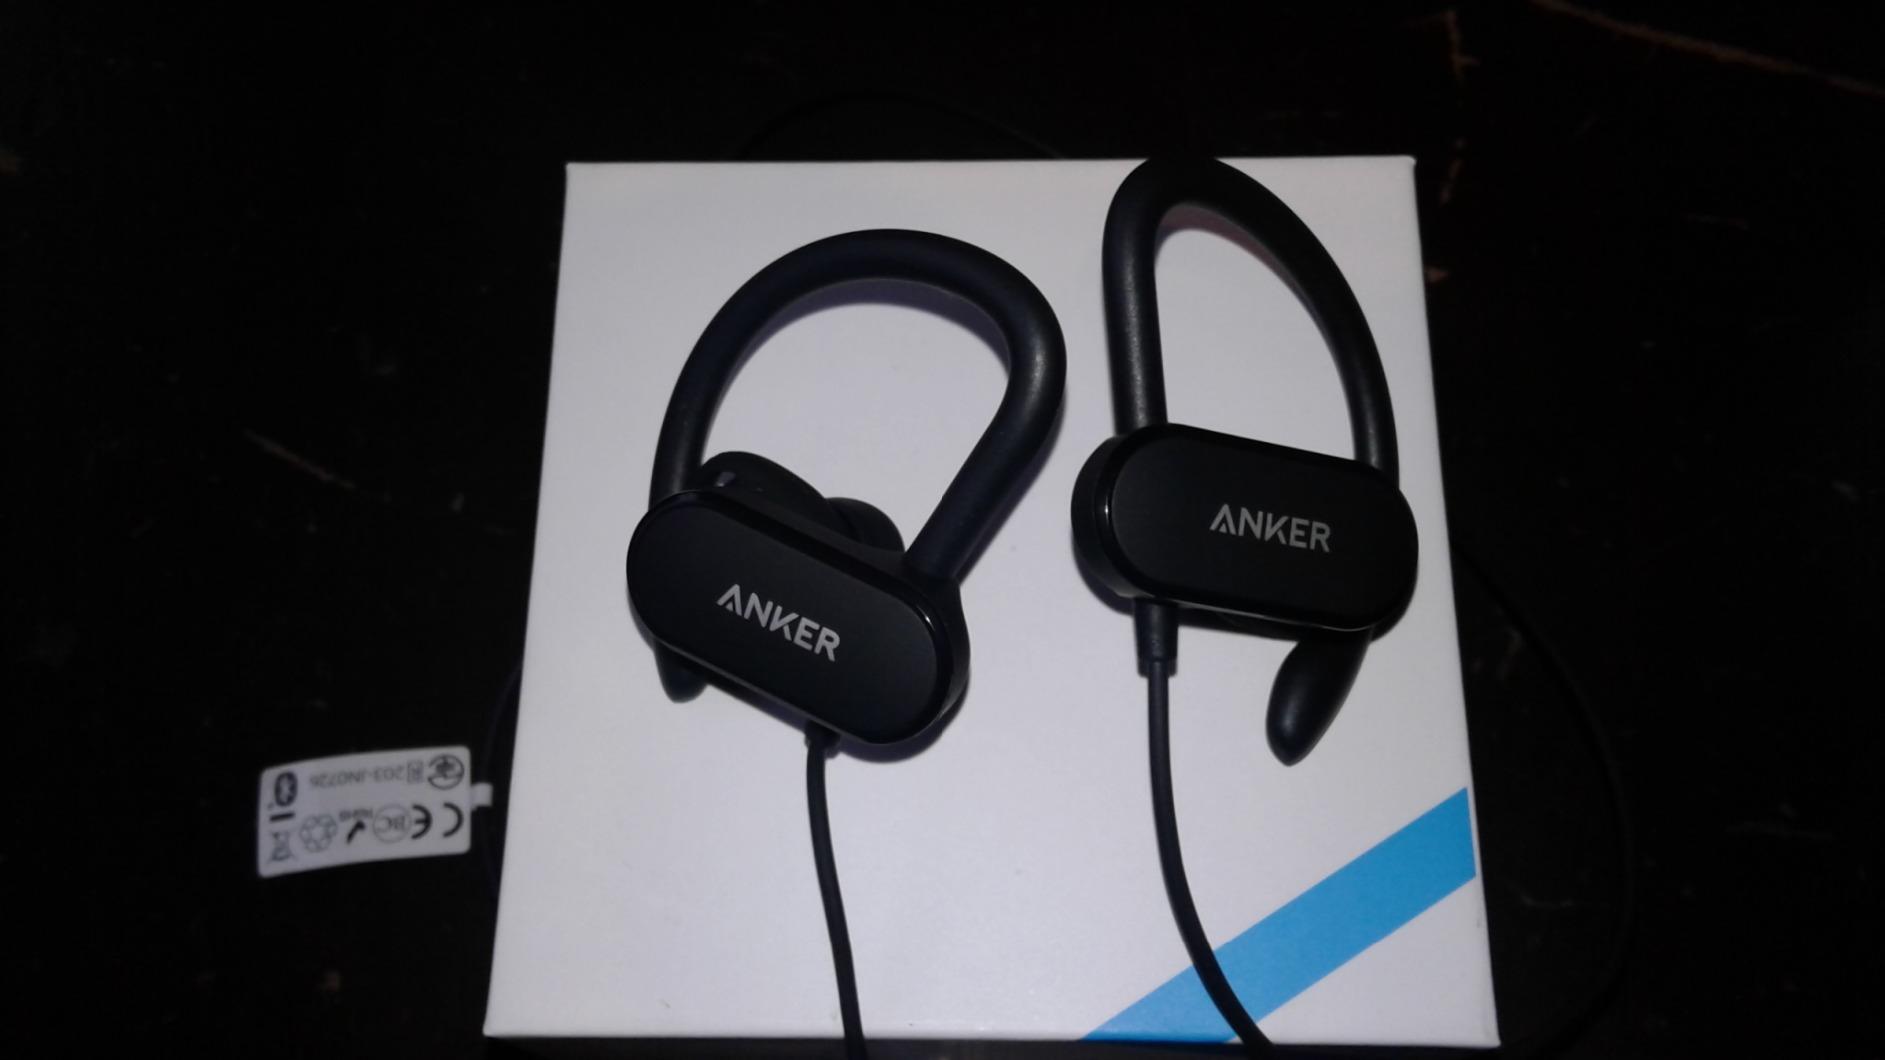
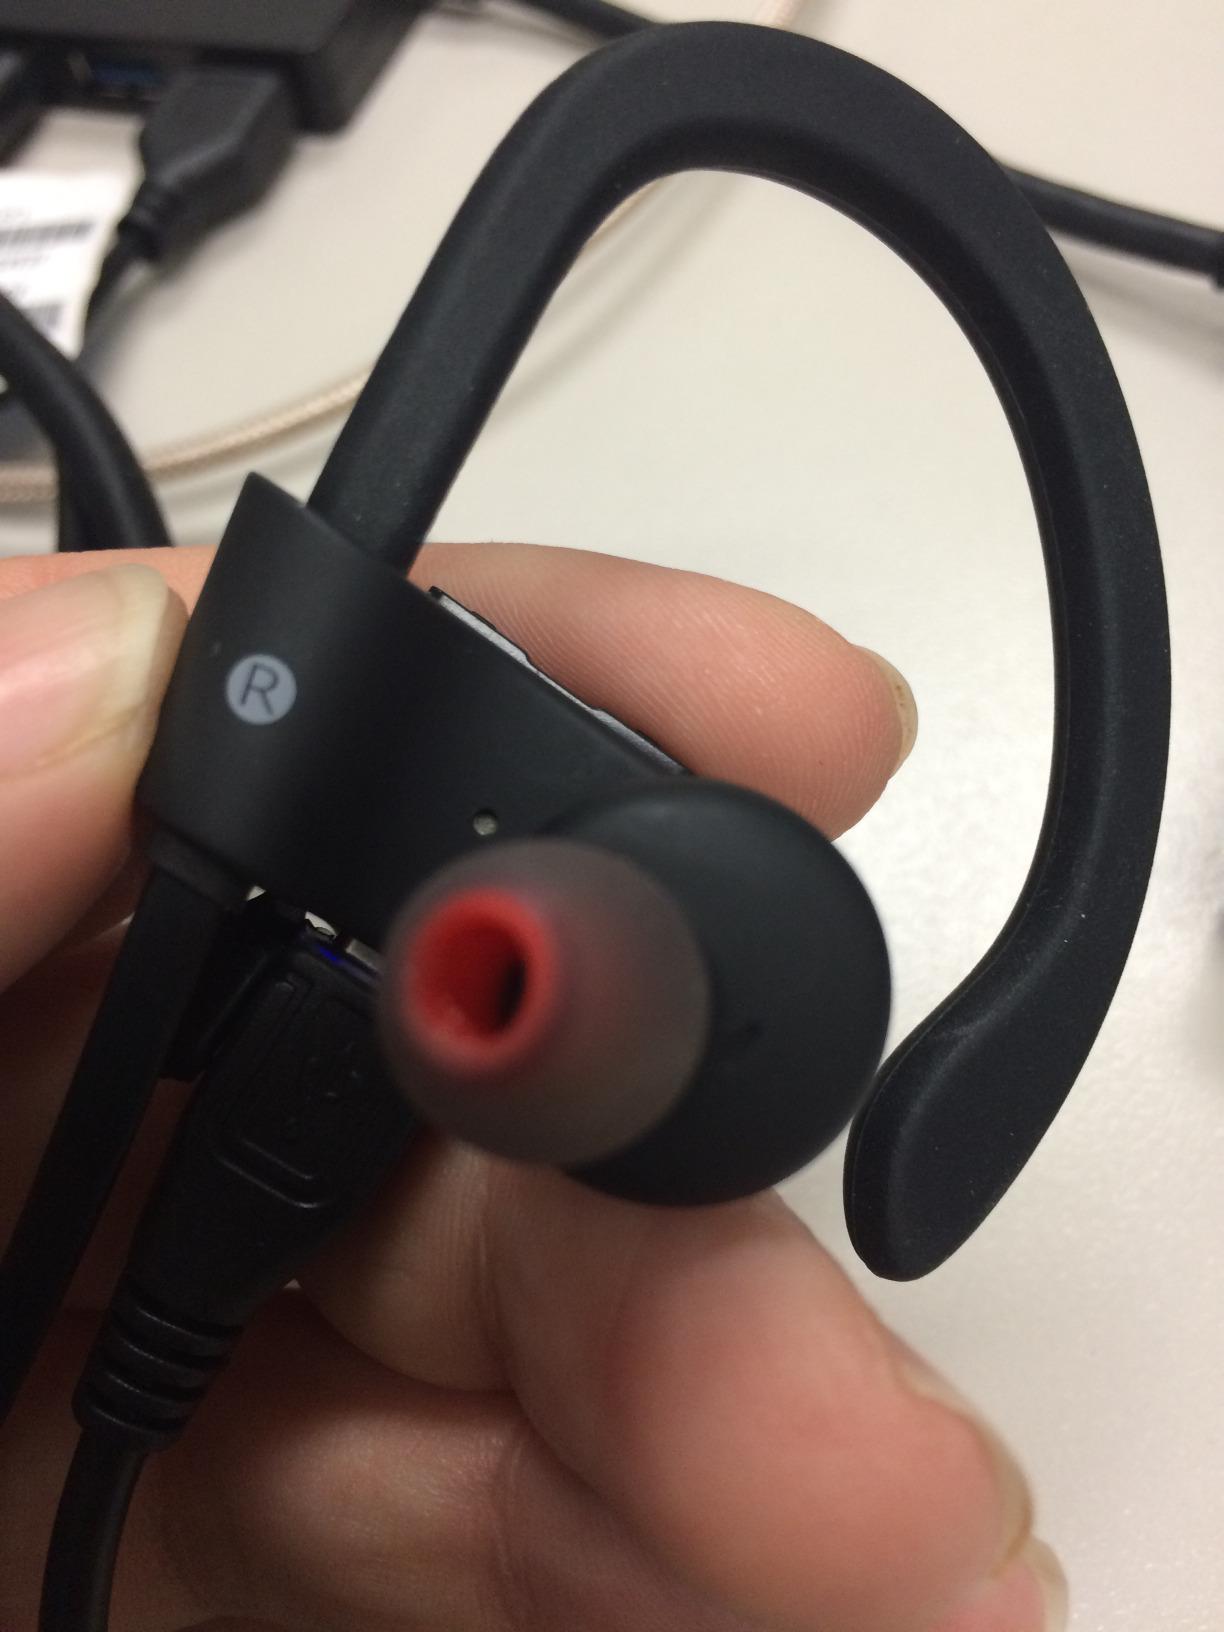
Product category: headphones
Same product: no